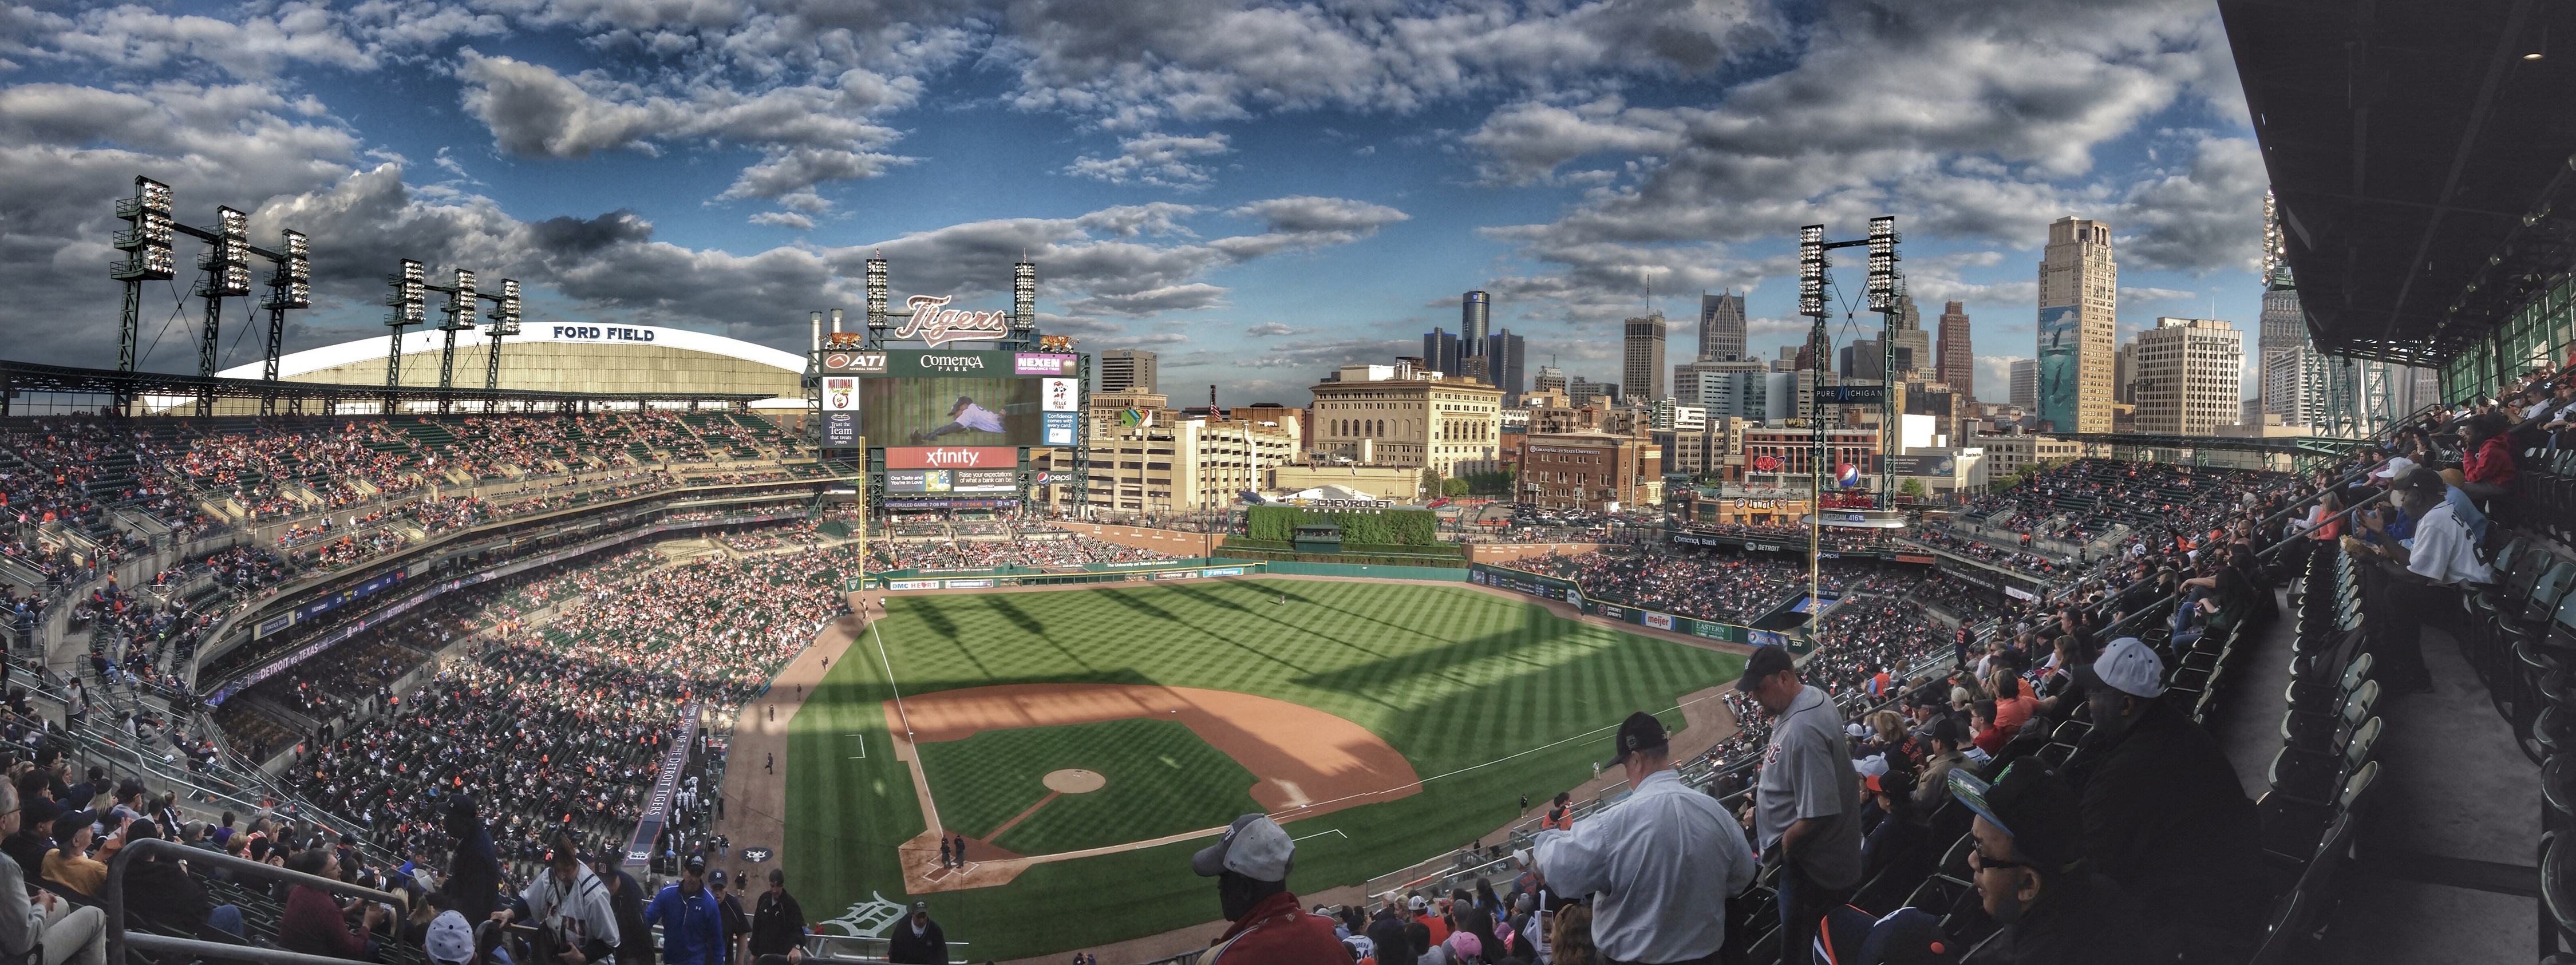
grass, structure, baseball, sport, field, game, play, city, cityscape, panorama, summer, recreation, waiting, green, park, exercise, stadium, baseball field, ballpark, baseball stadium, competition, sunny, arena, american, team, ball, summertime, detroit, base, strike, league, metropolis, softball, infield, ballgame, pastime, outfield, baseball park, inning, geographical feature, sport venue, soccer specific stadium